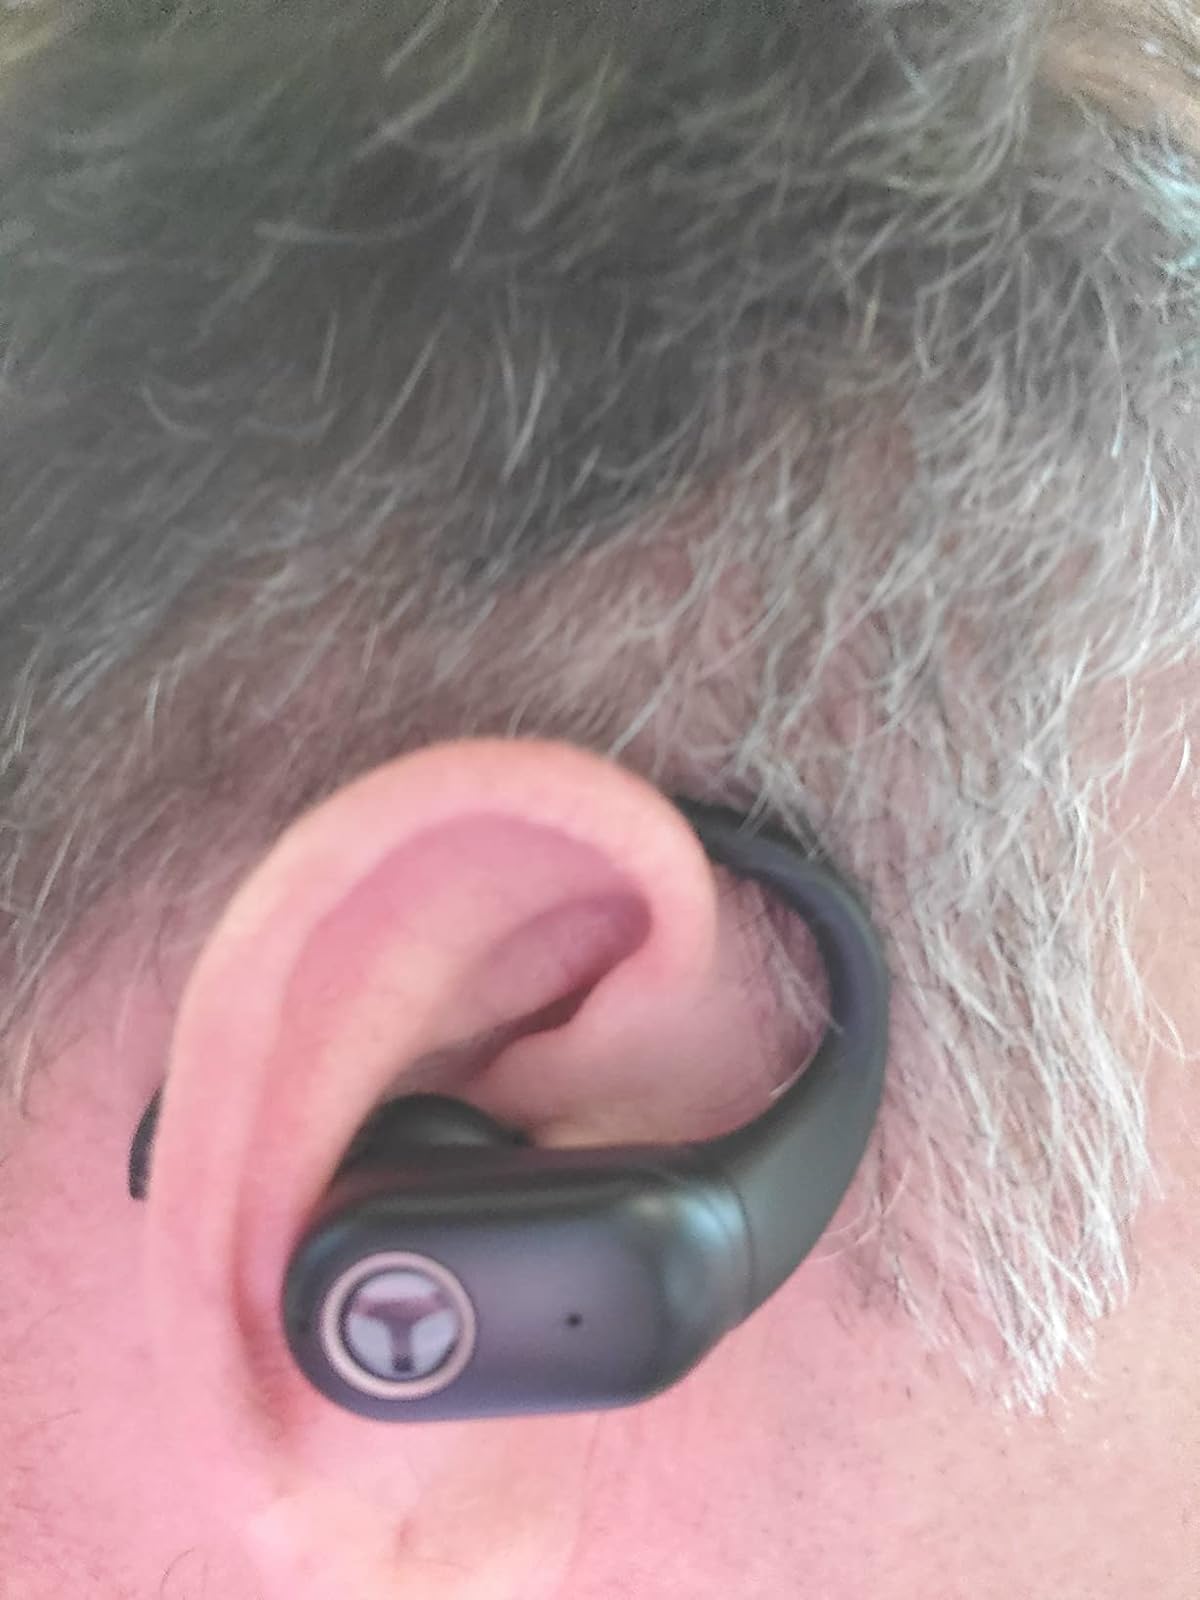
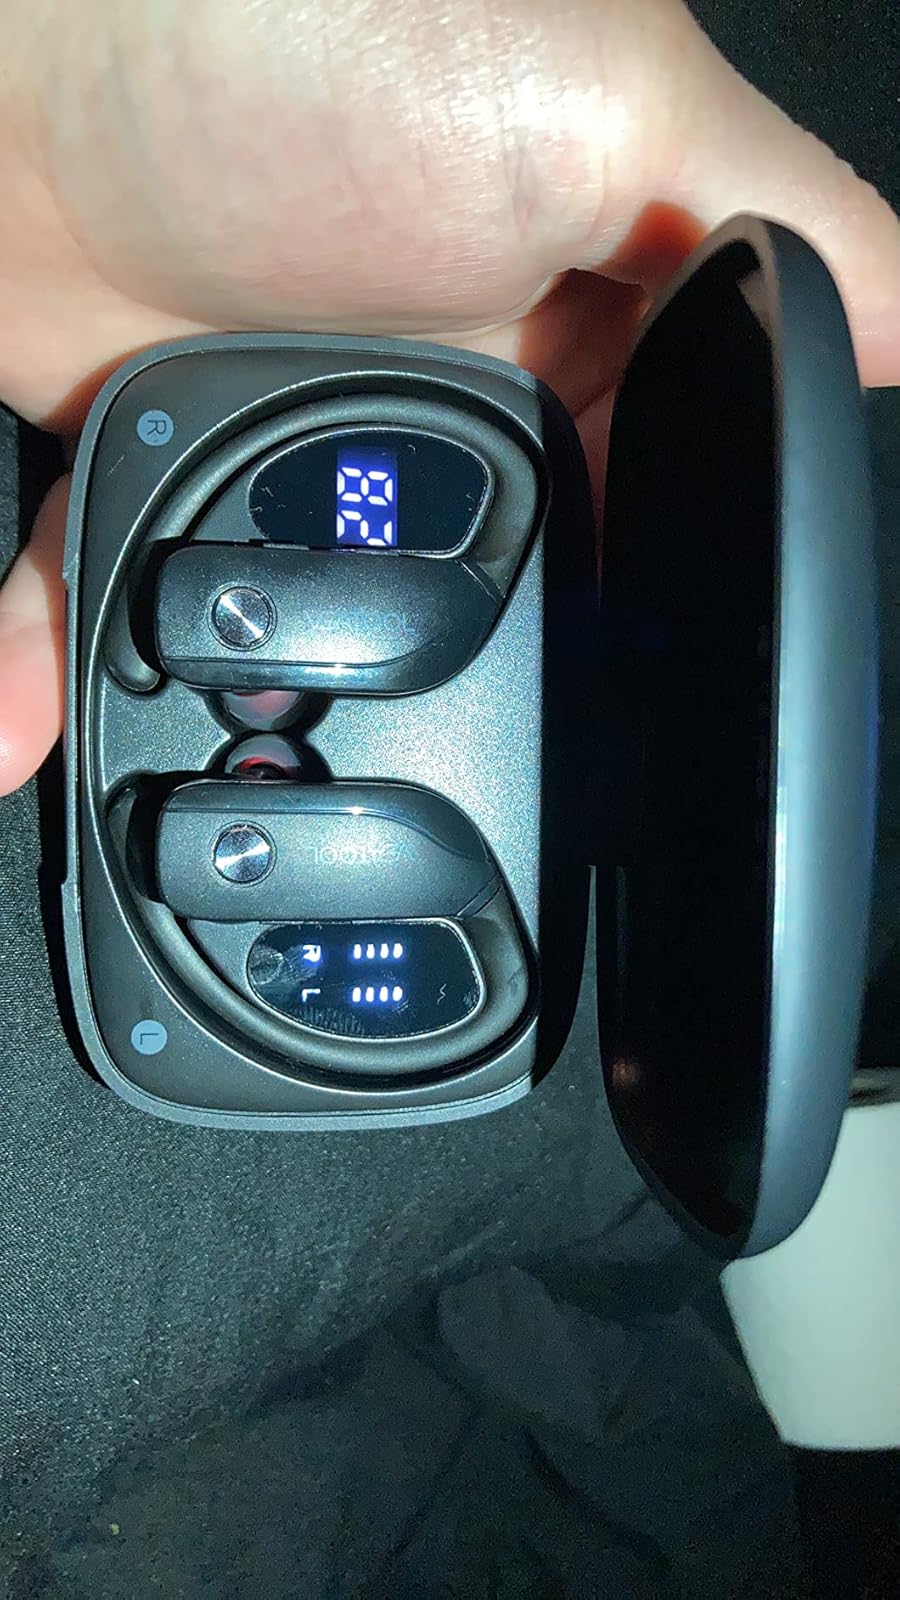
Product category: earbuds
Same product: no